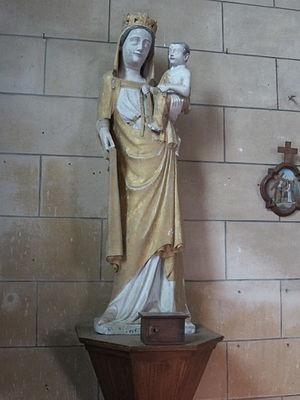
Église romane (XIIe siècle) au clocher gothique de Saint-Aubin-des-Préaux, Manche
Saint-Aubin-des-Préaux est une commune française, située dans le département de la Manche en région Normandie, peuplée de 438 habitants.
L'église Saint-Aubin est une église catholique située à Saint-Aubin-des-Préaux, en France.